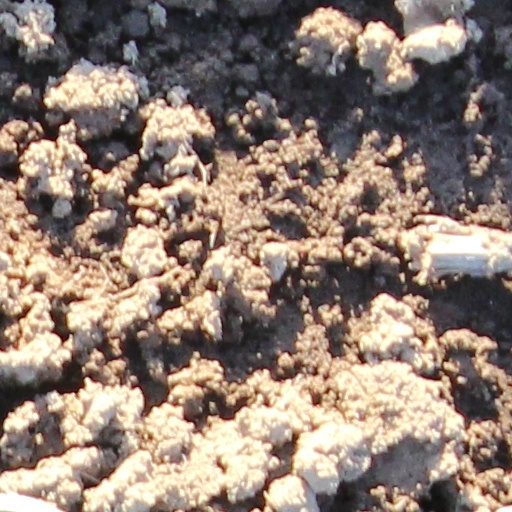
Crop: wheat